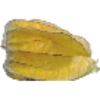
Label: Physalis with Husk 1